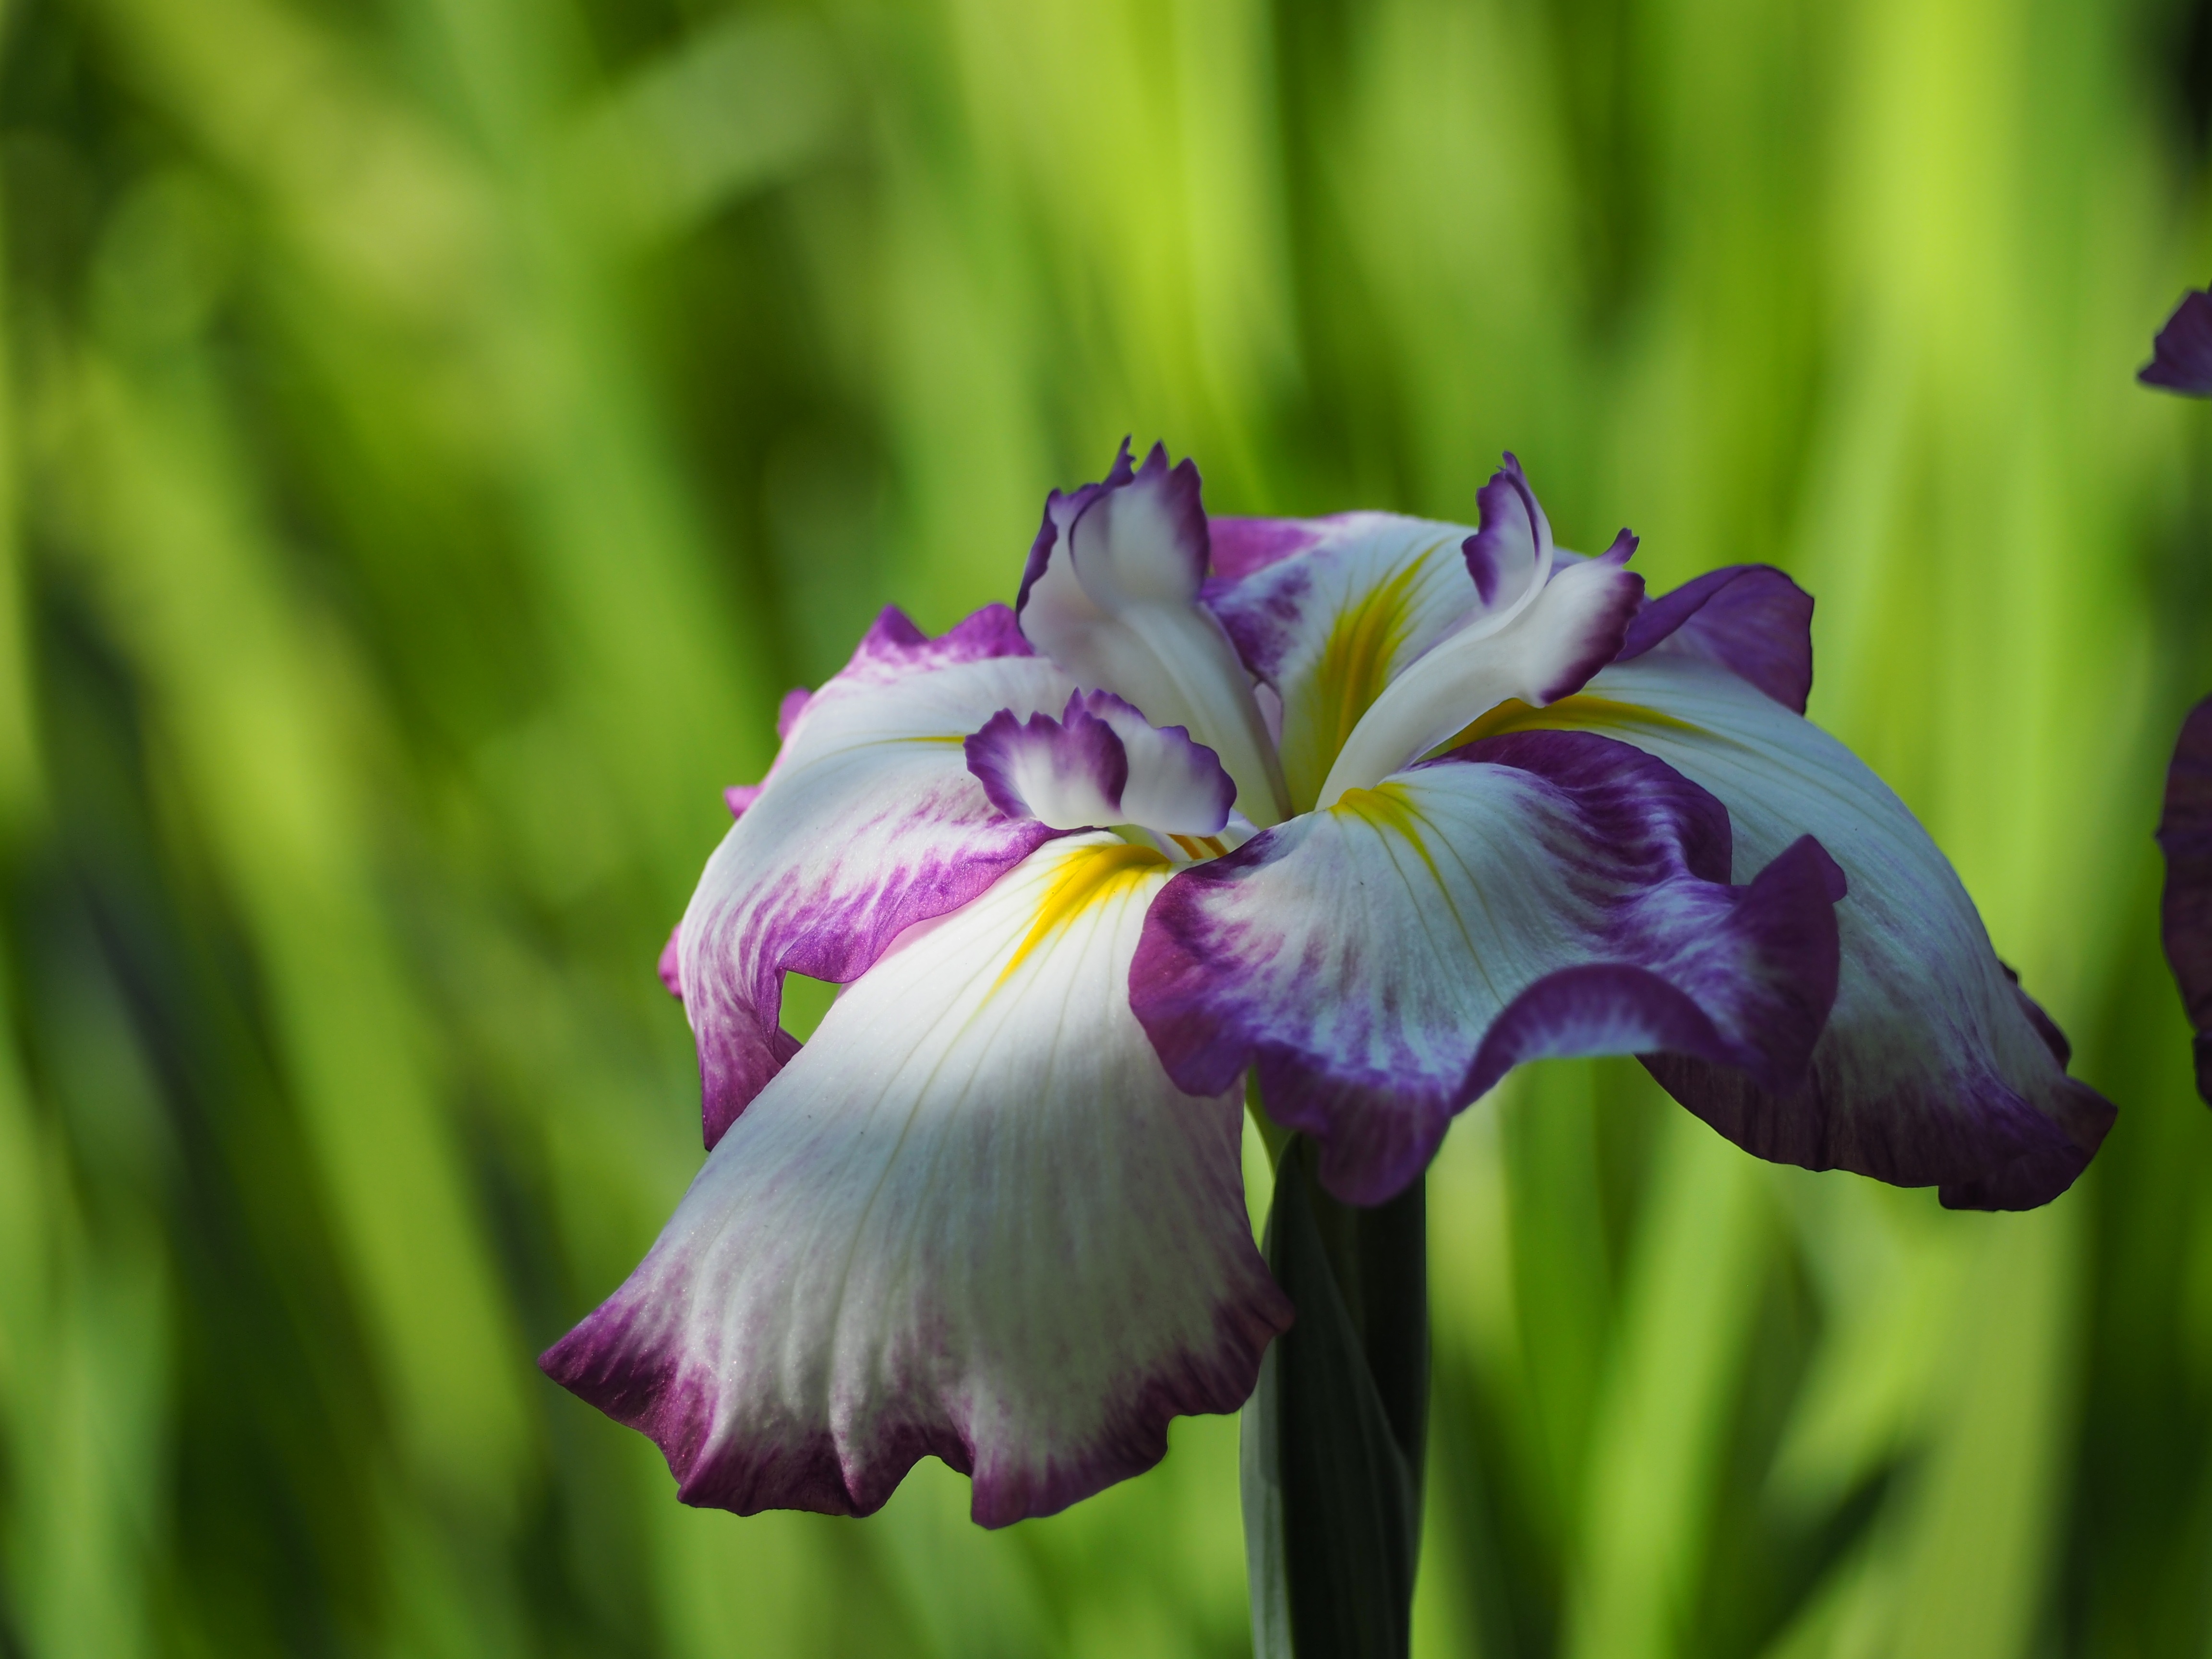
plant, flower, petal, botany, flora, flowers, iris, eye, gladiolus, macro photography, flowering plant, iris versicolor, early summer flowers, plant stem, land plant, iris family